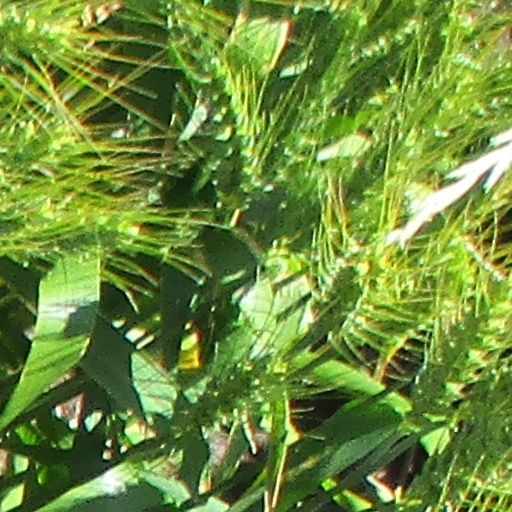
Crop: wheat